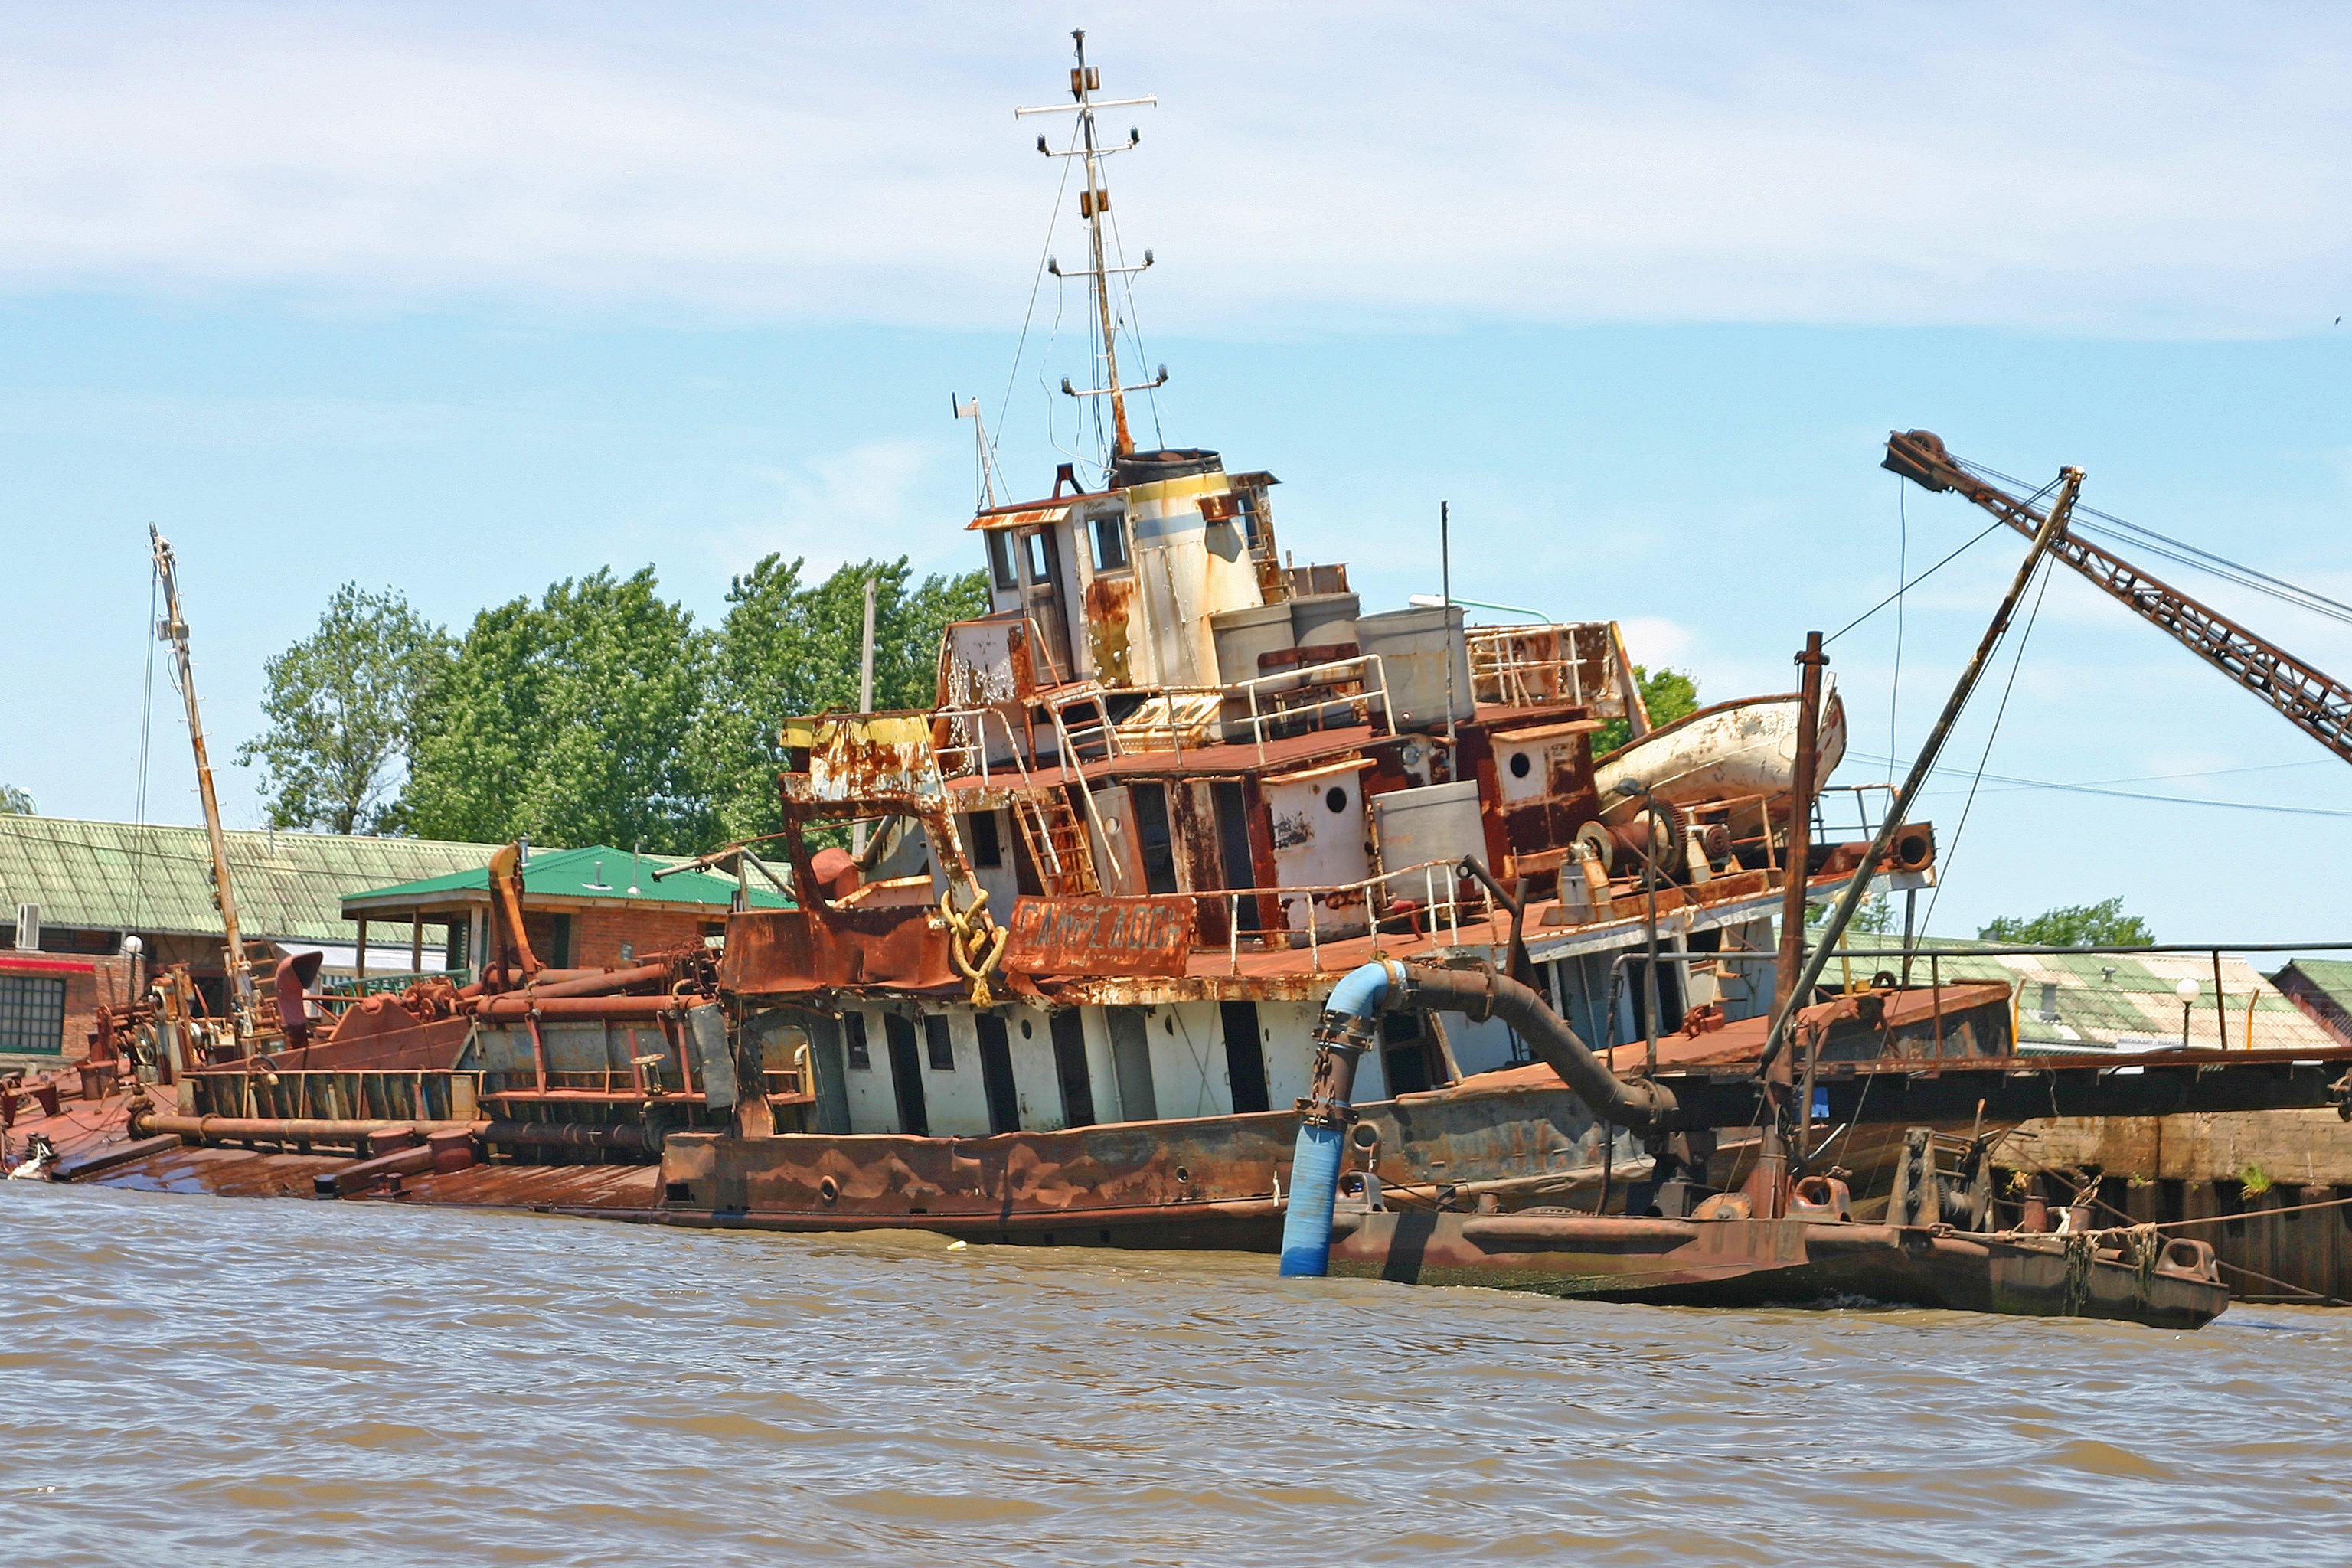
water, boat, old, river, ship, transport, vehicle, broken, abandoned, machine, port, waterway, delta, tiger, ruins, rusty, argentina, tugboat, watercraft, oxide, barge, fishing vessel, sinking, abandonment, dredging, sunk, galleon, construction equipment, scrapping, crane vessel floating